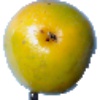
Label: Maracuja 1